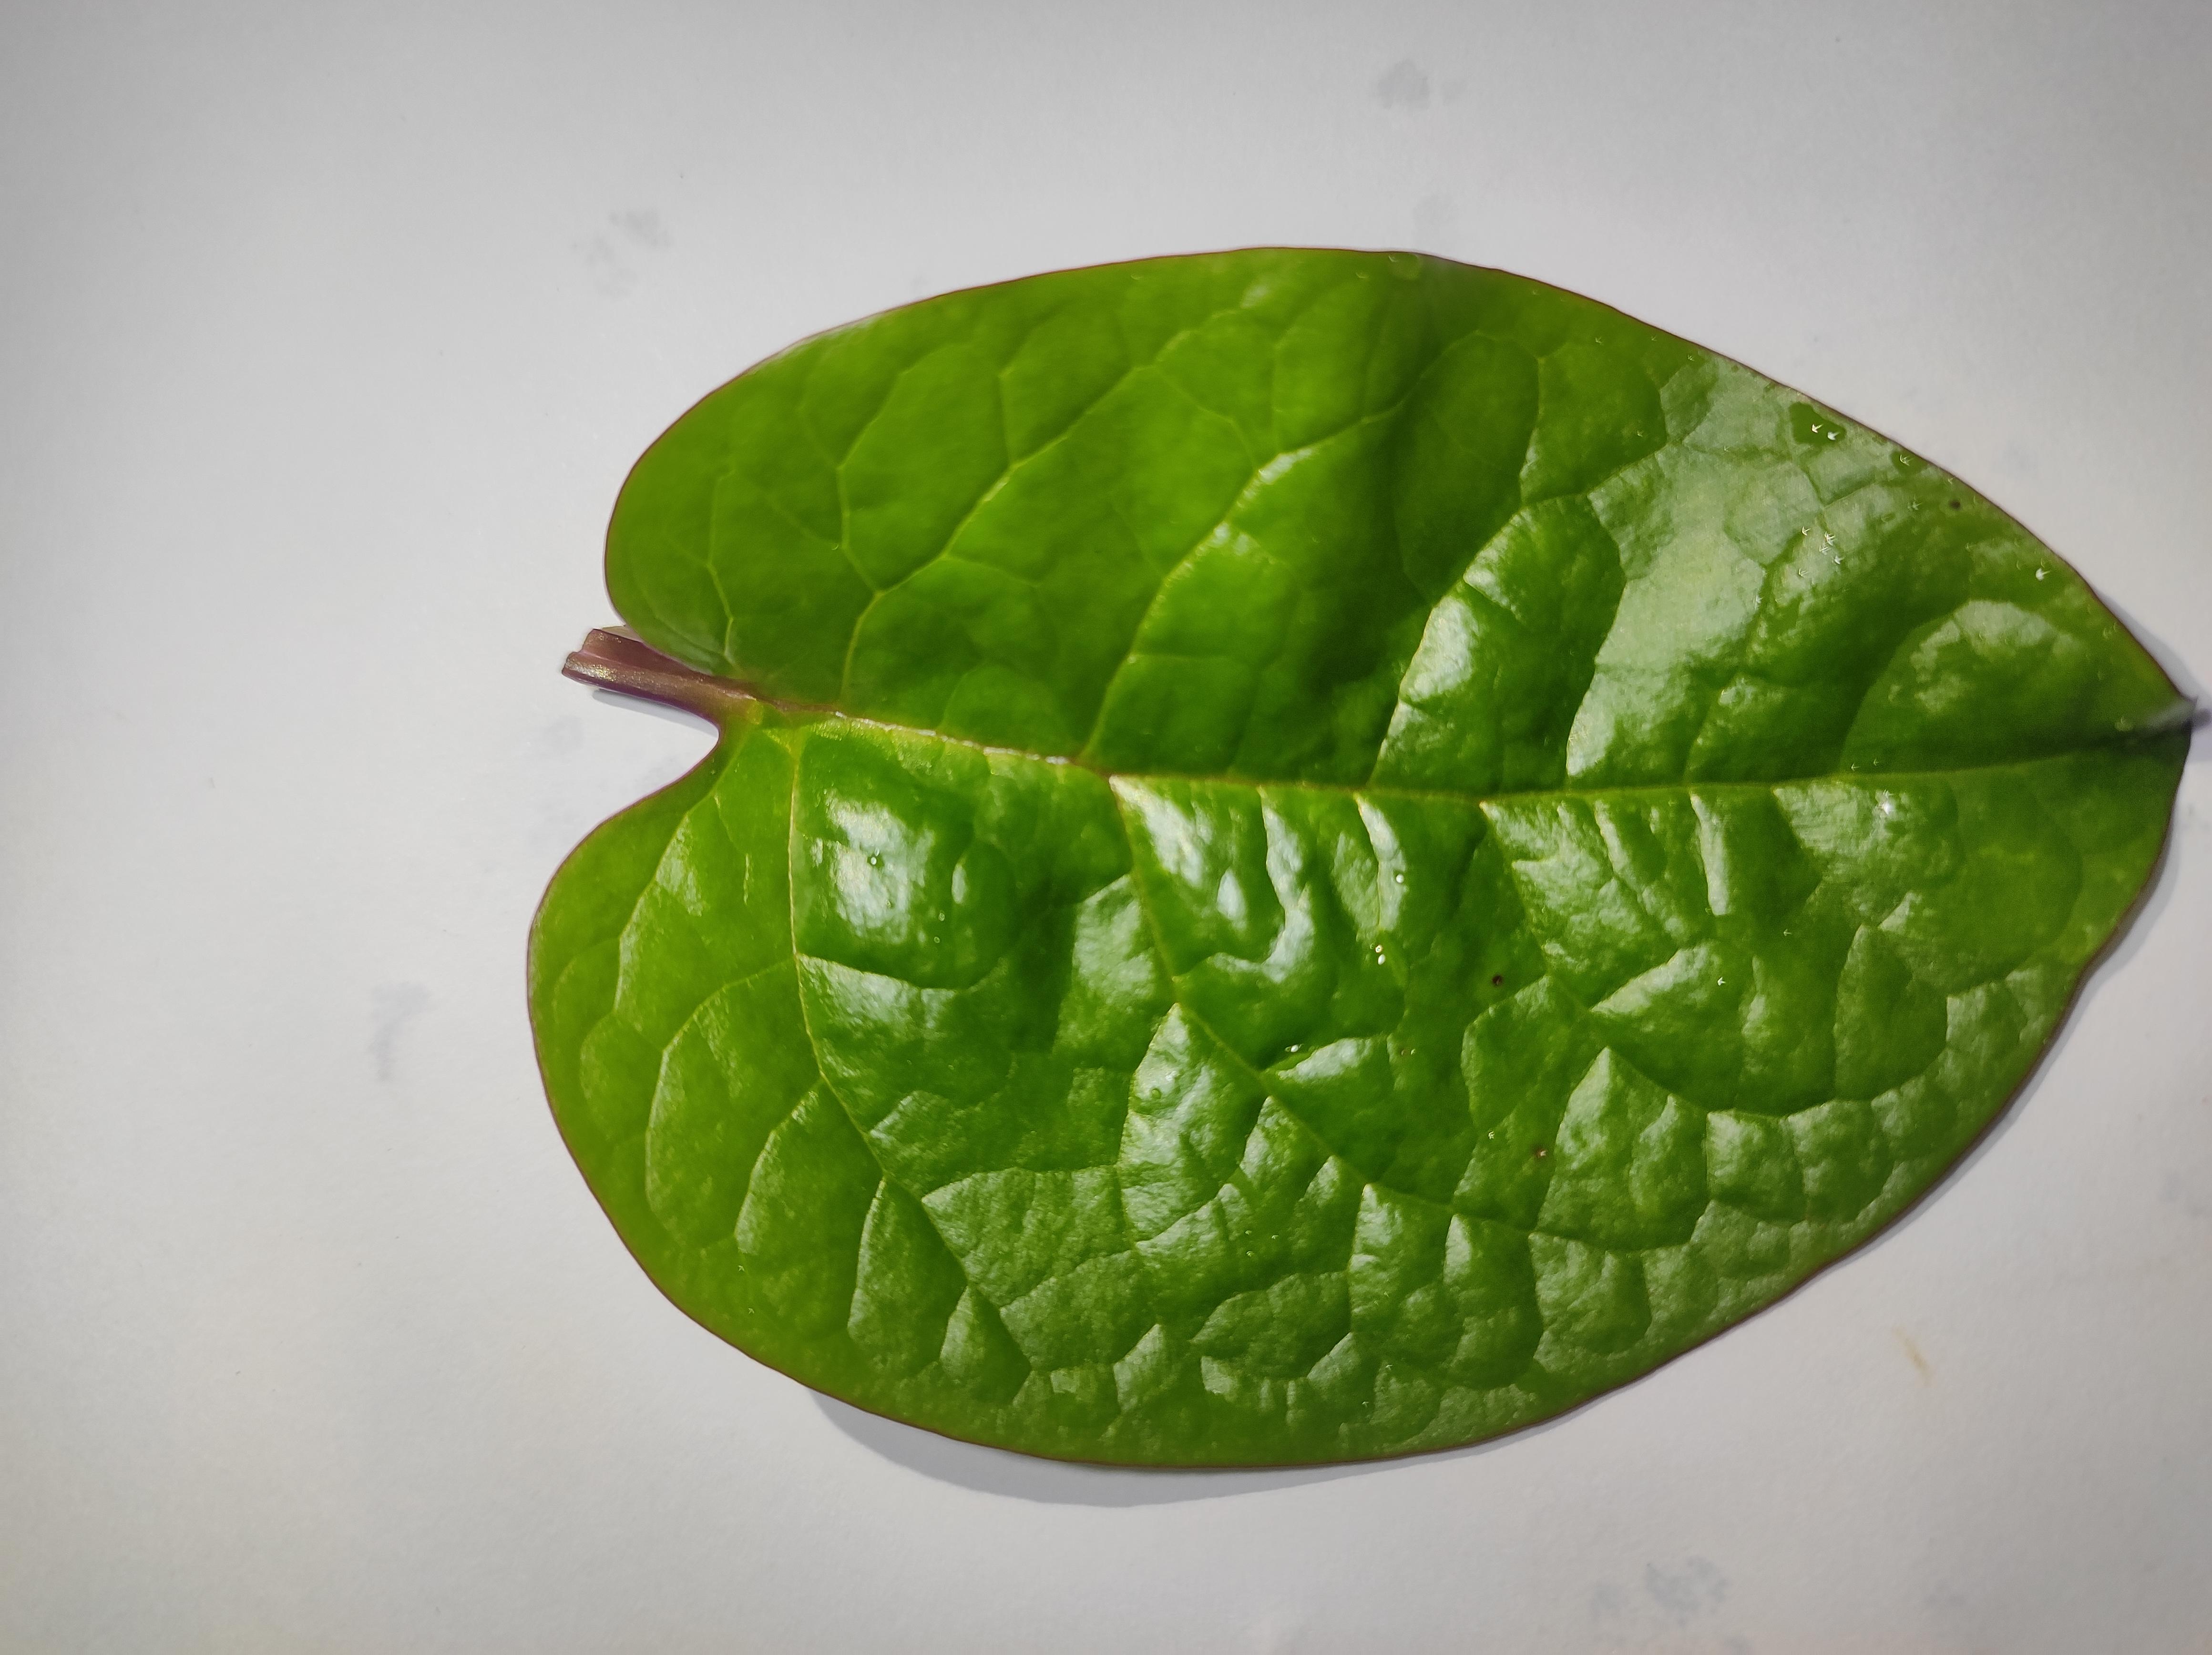
Label: healthy